Royal Arena

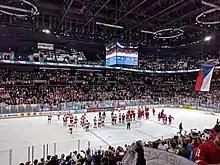
IIHF World Championship 2018. Royal Arena

In Copenhagen, Parken Stadium, which is primarily a football stadium, is the largest indoor arena in Denmark (when its retractable roof is closed), with a seating capacity of 38,065. For most international sporting events, Brøndby Hall and Ballerup Super Arena were not considered large enough, while Parken Stadium is too large.